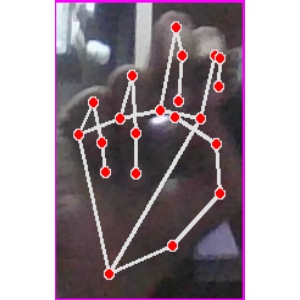
अक्षर: ह